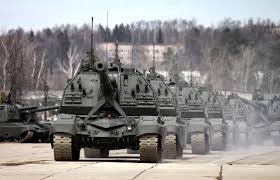
Label: 2S19_MSTA